Springfield Township, Delaware County, Pennsylvania

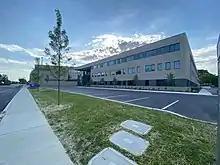
Springfield High School

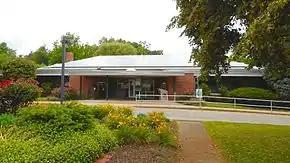
Springfield Township Library

Students in Springfield Township attend schools in the Springfield School District. This is not to be confused with the Springfield Township School District, which is located in Springfield Township, Montgomery County.